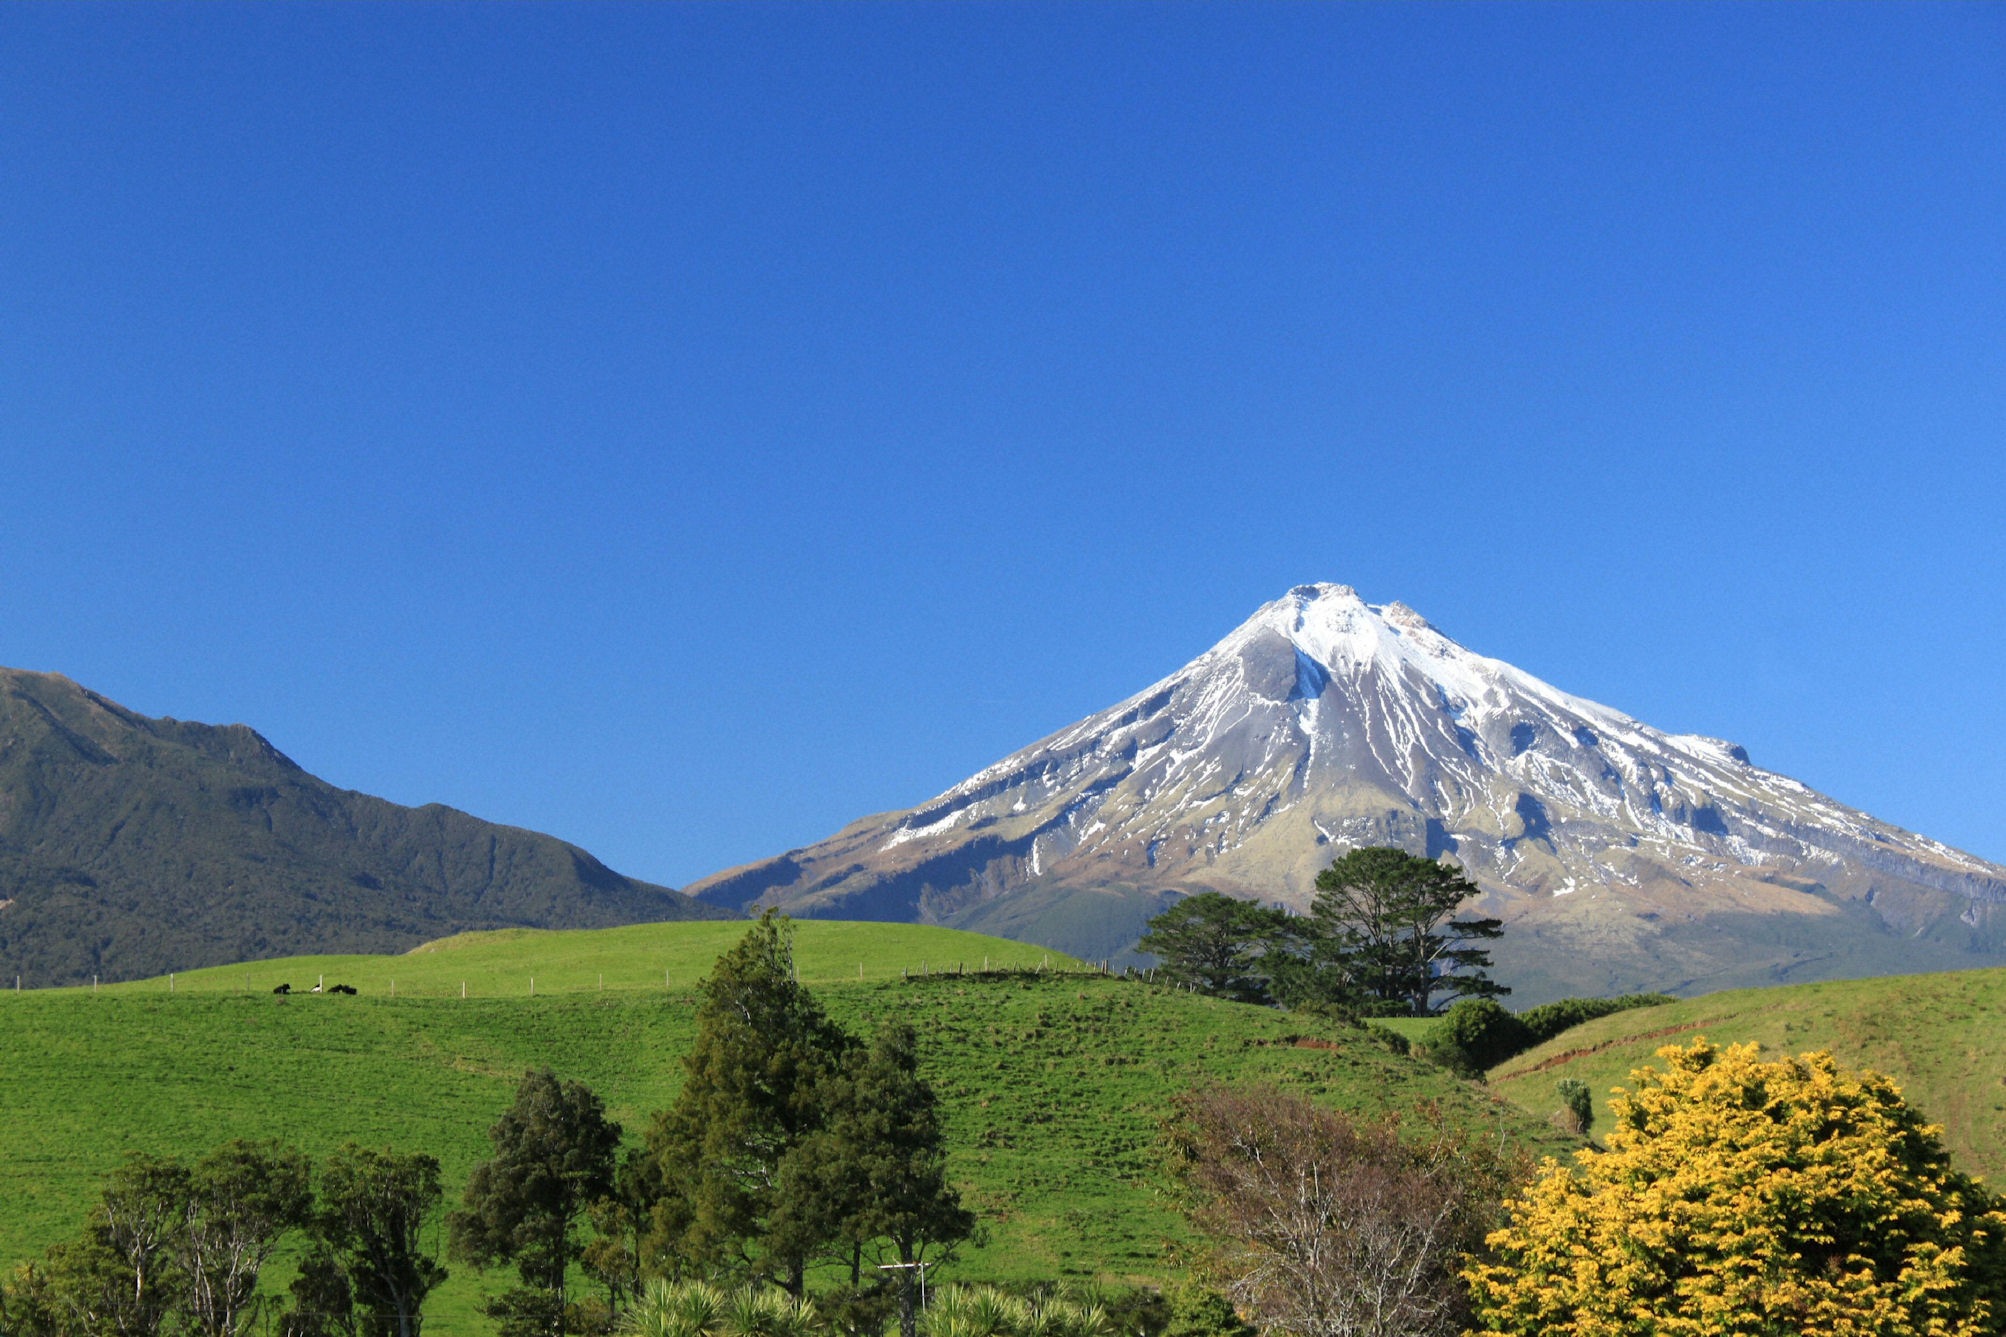
landscape, wilderness, mountain, snow, winter, hill, valley, mountain range, panorama, scenic, scenery, volcano, ridge, plain, summit, grassland, new zealand, plateau, fell, ecosystem, landform, stratovolcano, north island, mountain pass, taranaki, geographical feature, mountainous landforms, mount taranaki